War of the Jülich Succession

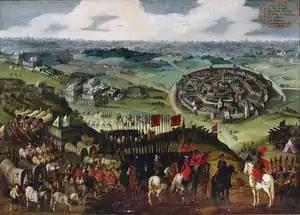
Siege of Aachen, 1614

Wolfgang Wilhelm and Ernst also failed to cooperate with each other, even after the signing of the Treaty of Dortmund. One issue was that the two had vastly different perspectives on the succession, and they were still technically rivals for the duchies. Both Wolfgang Wilhelm and Ernst had tried to rule the duchies in their own way, according to envoys from Wurttemberg and Baden. With Leopold's occupation of Jülich, the differences between the Brandenburg and Neuburg parties became even more evident. Ernst's initial perspective was to militarily confront Archduke. Wolfgang Wilhelm on the other hand was scared of offending the Emperor, so he wished for a more peaceful resolution. Wolfgang Wilhelm was also concerned with Brandenburg's growing power.